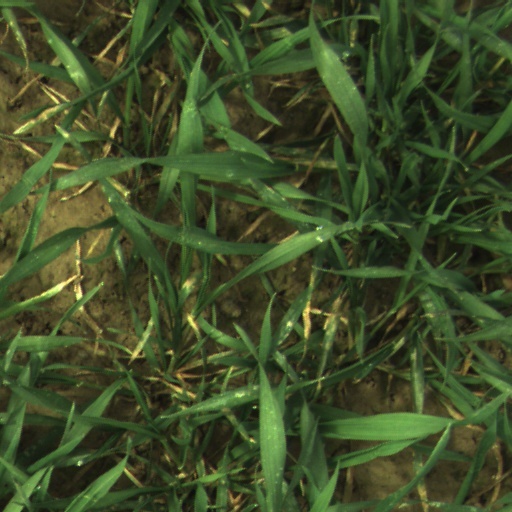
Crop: wheat